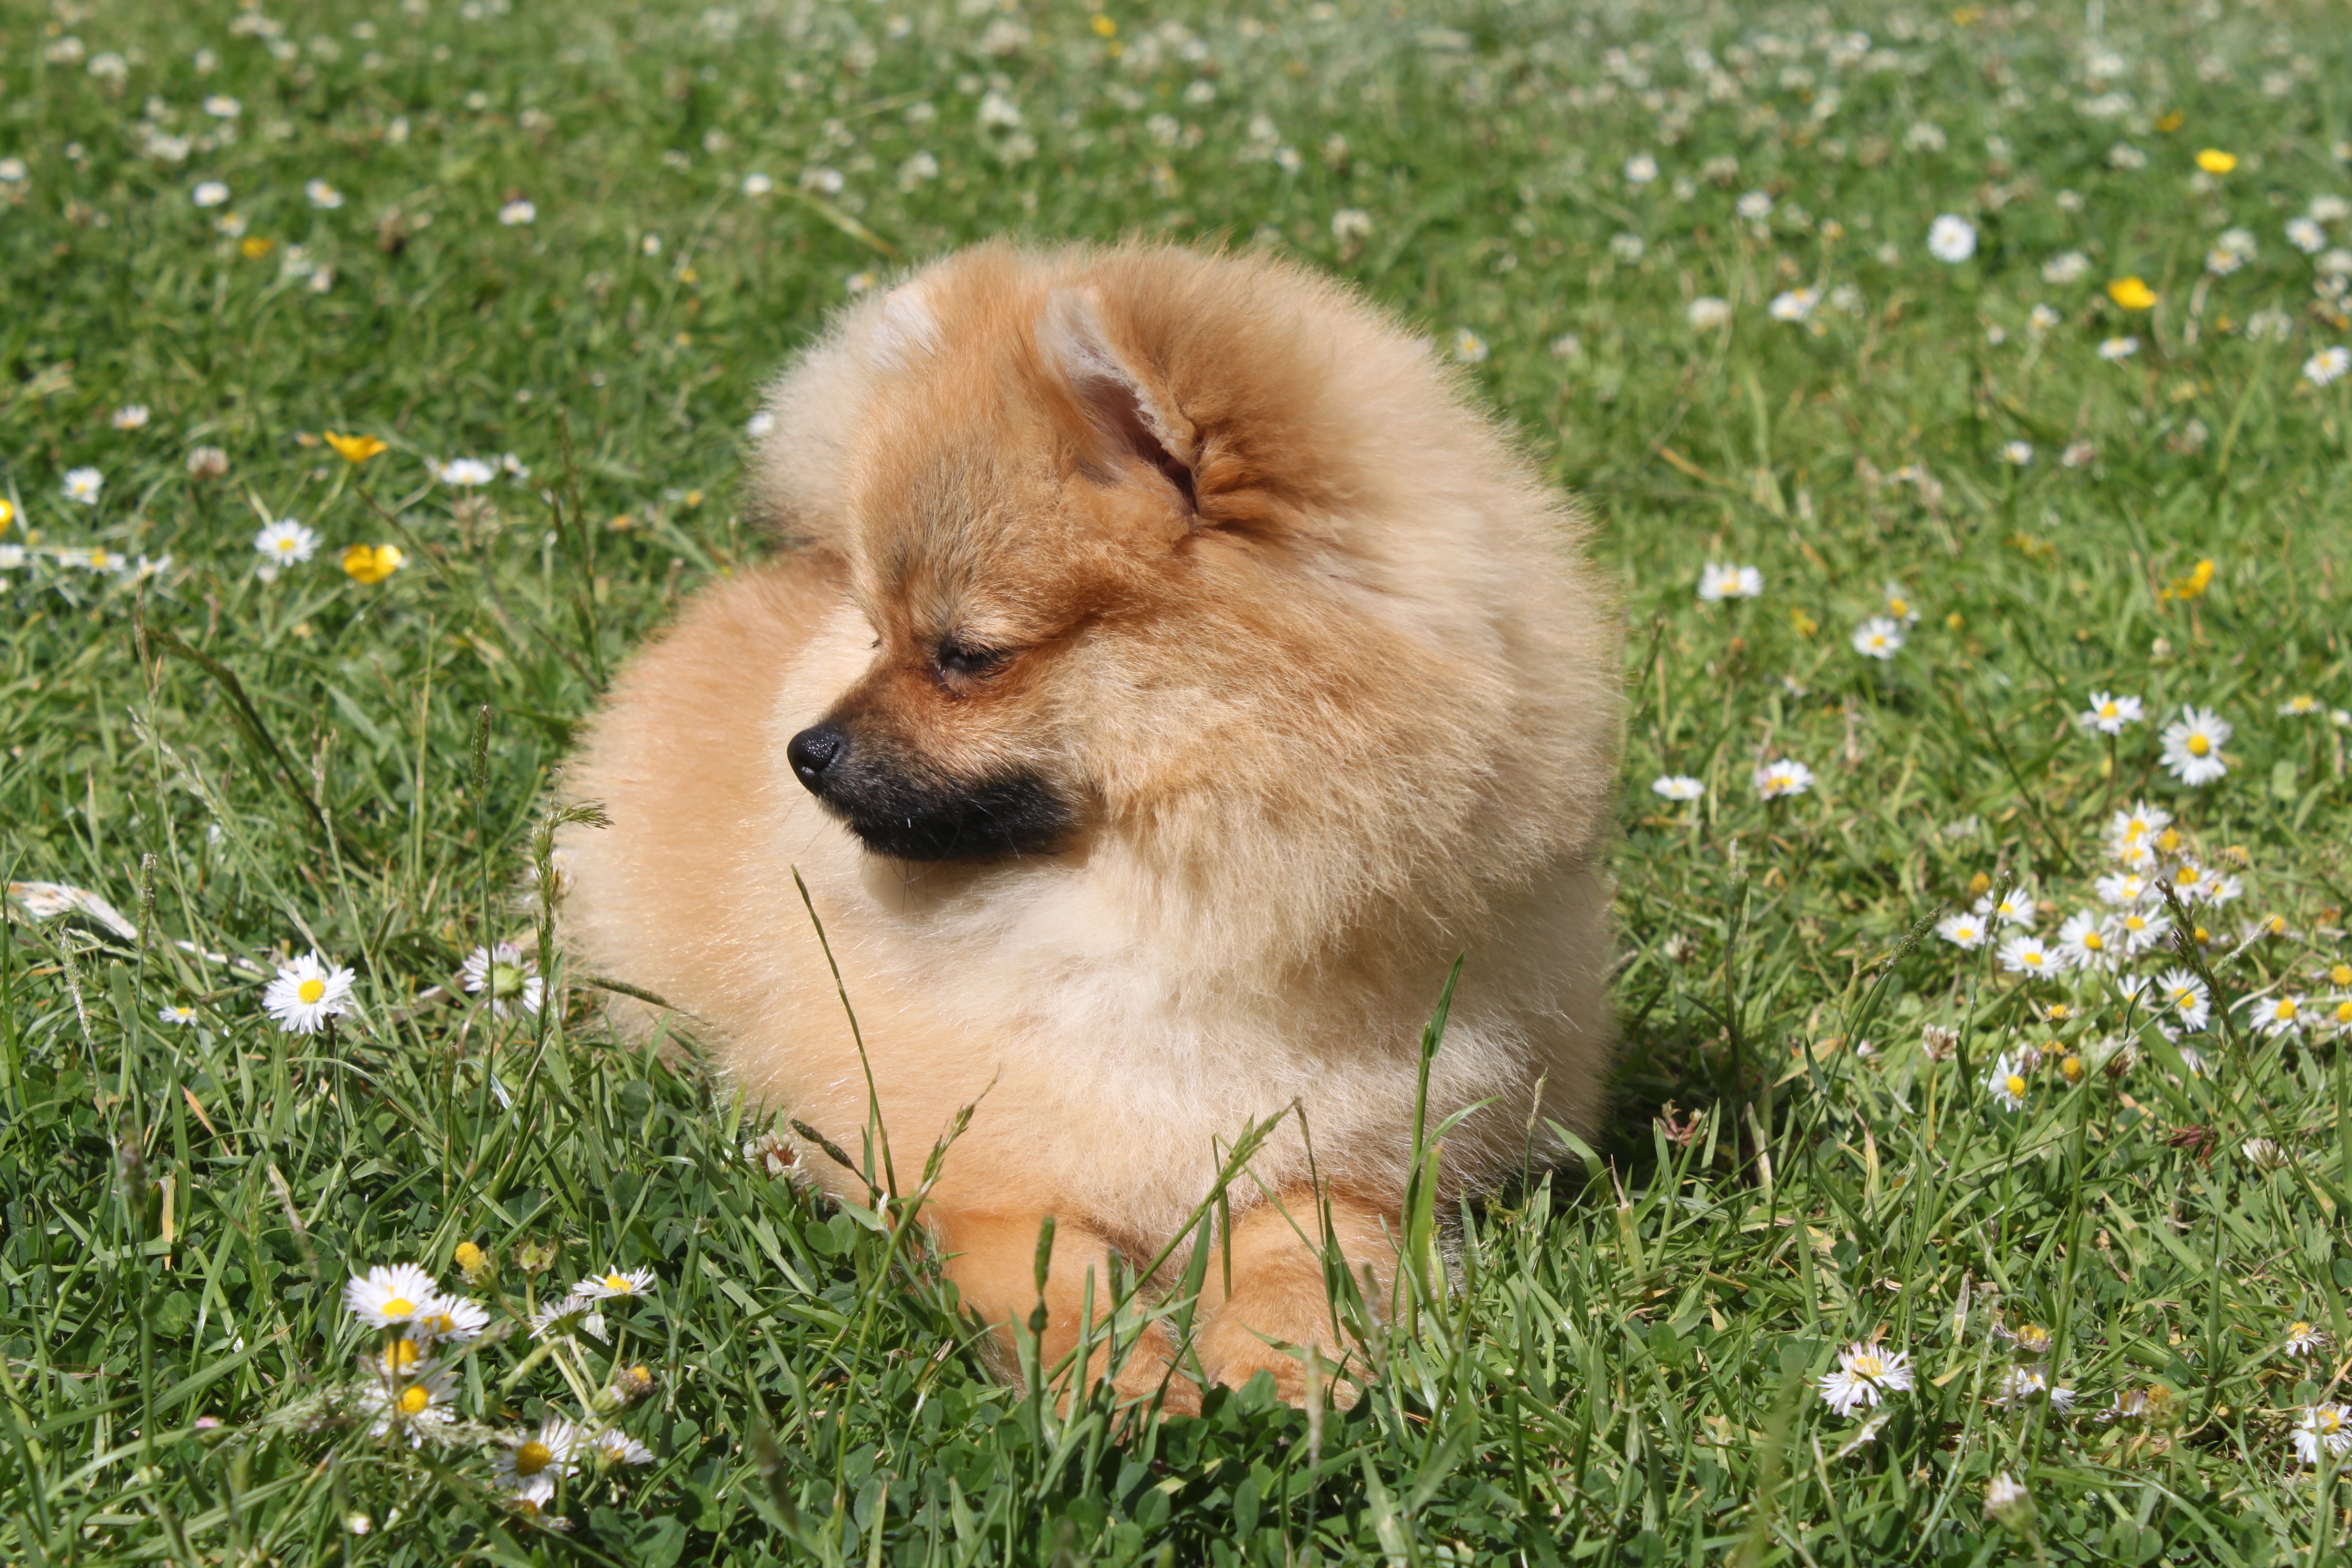
puppy, dog, mammal, animals, vertebrate, dog breed, pomeranian, spitz miniature, dog like mammal, carnivoran, dog breed group, eurasier, finnish spitz, german spitz mittel, german spitz, german spitz klein, volpino italiano, tibetan spaniel